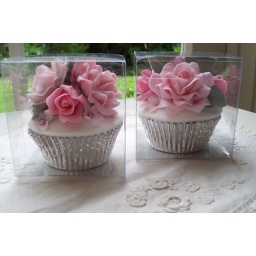
Little fruit cake cupcakes in clear boxes.